C. B. Waite

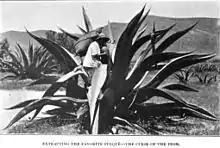
"Tlaquichero" extracting juice from a cactus for pulque, ca. 1900.

He traveled to Mexico City and in May 1897 established a photography studio there, during the Porfirio Díaz government. He became part of Porfirian society, taking photographs of many in the ruler's circle. He was among a group of expatriate photographers (such as Winfield Scott and fellow San Diegans Ralph Carmichael and Percy S. Cox) working in Mexico in the first decade of the 20th century. Waite traveled throughout Mexico, exploring archaeological sites and the countryside.